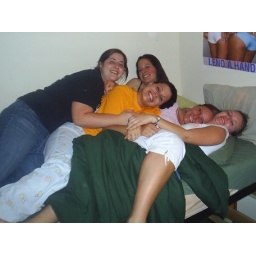
girls in bed